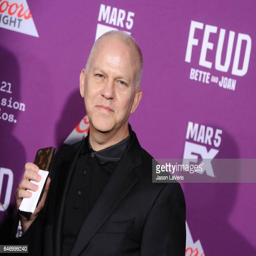
tv programme creator attends the premiere